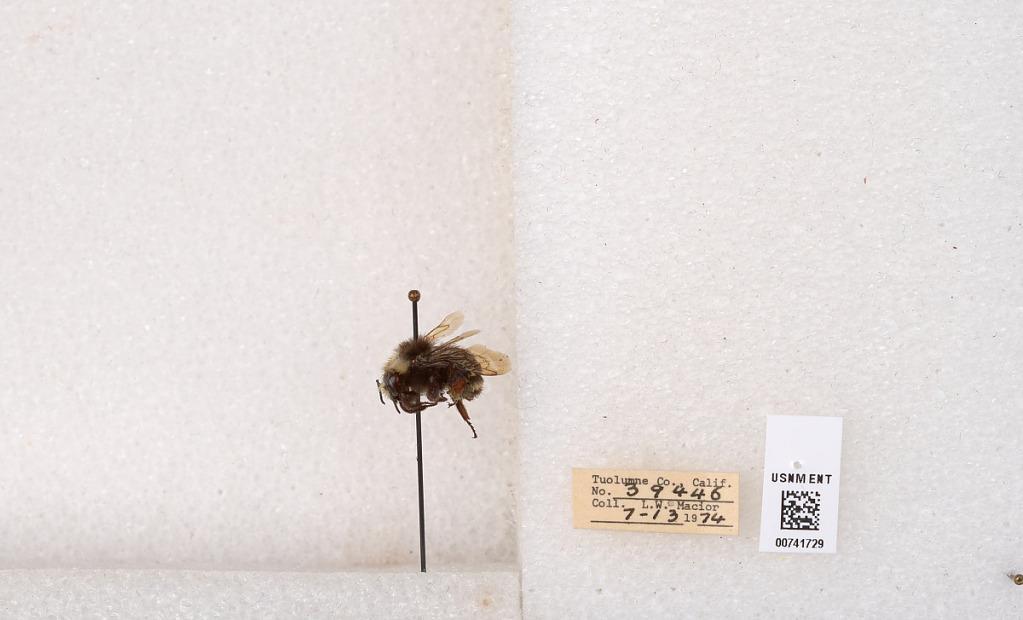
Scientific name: Bombus (Pyrobombus) vosnesenskii Radoszkowski
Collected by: L. Macior
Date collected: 1974-7-13
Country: United States
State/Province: California
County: Tuolumne
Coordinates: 37.9712, -120.228